Pol Pot

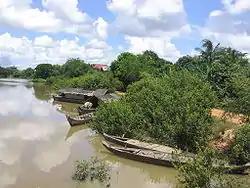
Prek Sbauv, the village where Pol Pot was born and spent his early years

His family was of mixed Chinese and ethnic Khmer heritage, but did not speak Chinese and lived as though they were fully Khmer. His father Loth, who later took the name Saloth Phem, was a prosperous farmer who owned of rice land and several draft cattle. Loth's house was one of the largest in the village and at transplanting and harvest time he hired poorer neighbors to carry out much of the agricultural labour. Sâr's mother, Sok Nem, was locally respected as a pious Buddhist. Sâr was the eighth of nine children (two girls and seven boys), three of whom died young. They were raised as Theravada Buddhists, and on festivals travelled to the Kampong Thom monastery. Despite his family's relatively prosperous origins, in an interview with Yugoslav television in 1977, Pol Pot claimed that he was born into a "poor, peasant family".